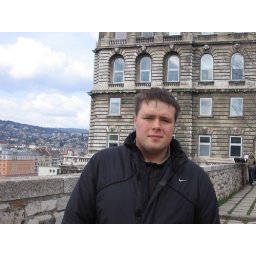
This is a picture of me near one of the buildings inside the castle walls. This is one of the yards that can be found there.